Handley Page Dart Herald

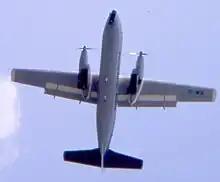
Dart Herald Srs 202

By 1965, almost all sales momentum had been lost, and Handley Page proposed the Series 700, powered by 2,320 ehp (1,730 kW) Dart 532s, with increased fuel and weights and was capable of seating up to 60 passengers. The Brazilian airline VASP placed an order for ten Series 700s, with plans made for production in Brazil, while further orders for the 700 were placed by Swiss airline Globe Air and Taiwanese Far Eastern Air Transport, and production started on the new model. VASP cancelled its order, however, when it could not obtain financing from the Brazilian government, and Handley Page stopped work on the 700, scrapping six airframes on the production line.